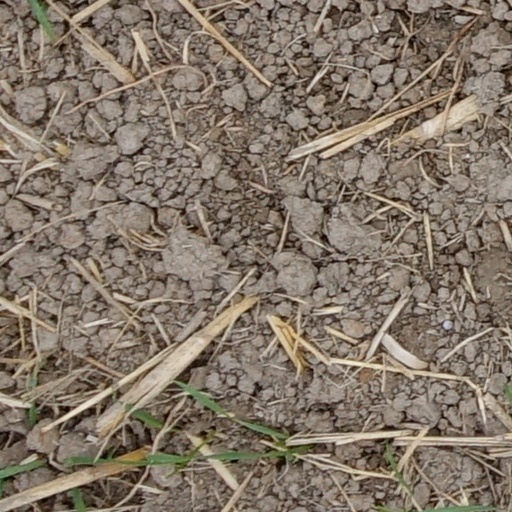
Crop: wheat